Château du Vigneau

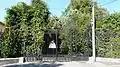
The main façade (southern)

The Château du Vigneau is a former winery transformed into a champagne house, located in Bayonne, Pyrénées-Atlantiques, France.